Ningirsu

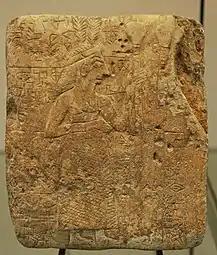
The "Figure aux Plumes". The figure represented has been variously interpreted as a priest-king or as Ninĝirsu. Musée du Louvre.

Ninĝirsu's wife was Bau. They are representative of a type of Mesopotamian divine couple consisting of a warrior god and a healer goddess. Another example is Ninisina and Pabilsag. While in the Early Dynastic Period Nanshe was the highest ranking goddess of the pantheon of Lagash, Julia M. Asher-Greve argues that from the time of Gudea Bau replaced her in this role, and that she was elevated to equal rank with her husband by this ruler. A votive relief to the life of Gudea shows Bau sitting in Ninĝirsu's lap; according to Julia M. Asher-Greve, this kind of depiction emphasized both the pair's ability to act in unison and the ruler's special connection to them. A traditional cultic event in Lagash celebrated their marriage. From the Old Babylonian period the cult of Bau was introduced in Kish, and in this city she was regarded as the wife of the local war god Zababa. Both pairings appear separately in Tablet V of the god list An=Anum, and the pairing of Bau with Zababa eventually became more common from the middle Babylonian period onwards.